Subaru Impreza

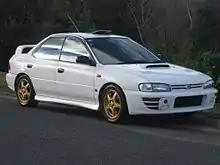
1995 Subaru Impreza WRX STI RA

The 1996 model year WRX Impreza debuted in January 1996. The WRX Impreza design received minimal mechanical changes, but a WRX V-Limited Edition was introduced to celebrate the success of the Impreza WRC car in the FIA WRC. It was mechanically the same to the WRX but had a curb weight nudge to . The V-limited cars are painted in World Rally Blue. A WRX STi Version II V-Limited edition was also produced. The interior is colored blue on the seat inserts and carpeting. The WRX Impreza Type RA STi Version II received a radio and air-conditioning in the V-limited form. 1,000 WRX Impreza STi Version II V-limited were produced, with 555 WRX Impreza Type RA STi Version II V-limited models produced.